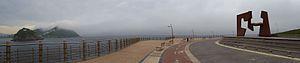
La sculpture est sur l'avenue paseo berria